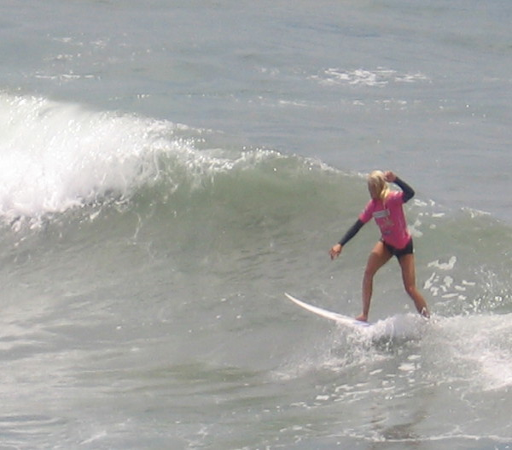
this year 's winner , rides a wave during the quarterfinals .